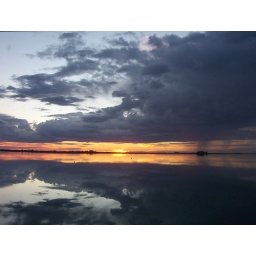
Storm clouds and rain falling lit up by the sunrise on 14-5-07. The water was as smooth as glass